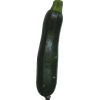
Label: dark_zucchini